Melbourne Law School

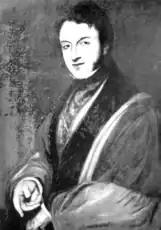
Richard Clarke Sewell

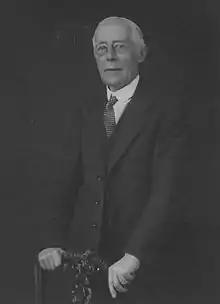

Richard Clarke Sewell was the first appointed lecturer in law. Sewell was educated and qualified; however, he was eventually found to be unsuitable for the role to which he was appointed. Born in England, Sewell had twelve siblings. His father was a solicitor. Sewell was educated at Winchester and then Oxford University, becoming a fellow of Magdalen College and graduating with a doctorate in civil law. He came to Victoria in 1855, although his reason for doing so is unclear. He was admitted to the Victorian bar, where he practiced criminal law. After Sewell was hired, the new course's outline was finalised, and he may have shared part of the design credit. The course started with an encyclopaedic introduction and was split into terms and years rather than subjects. Sewell struggled with the commitments of teaching, with his initial lectures bland and poorly received by students. Attendance started to fall, and Sewell resigned.